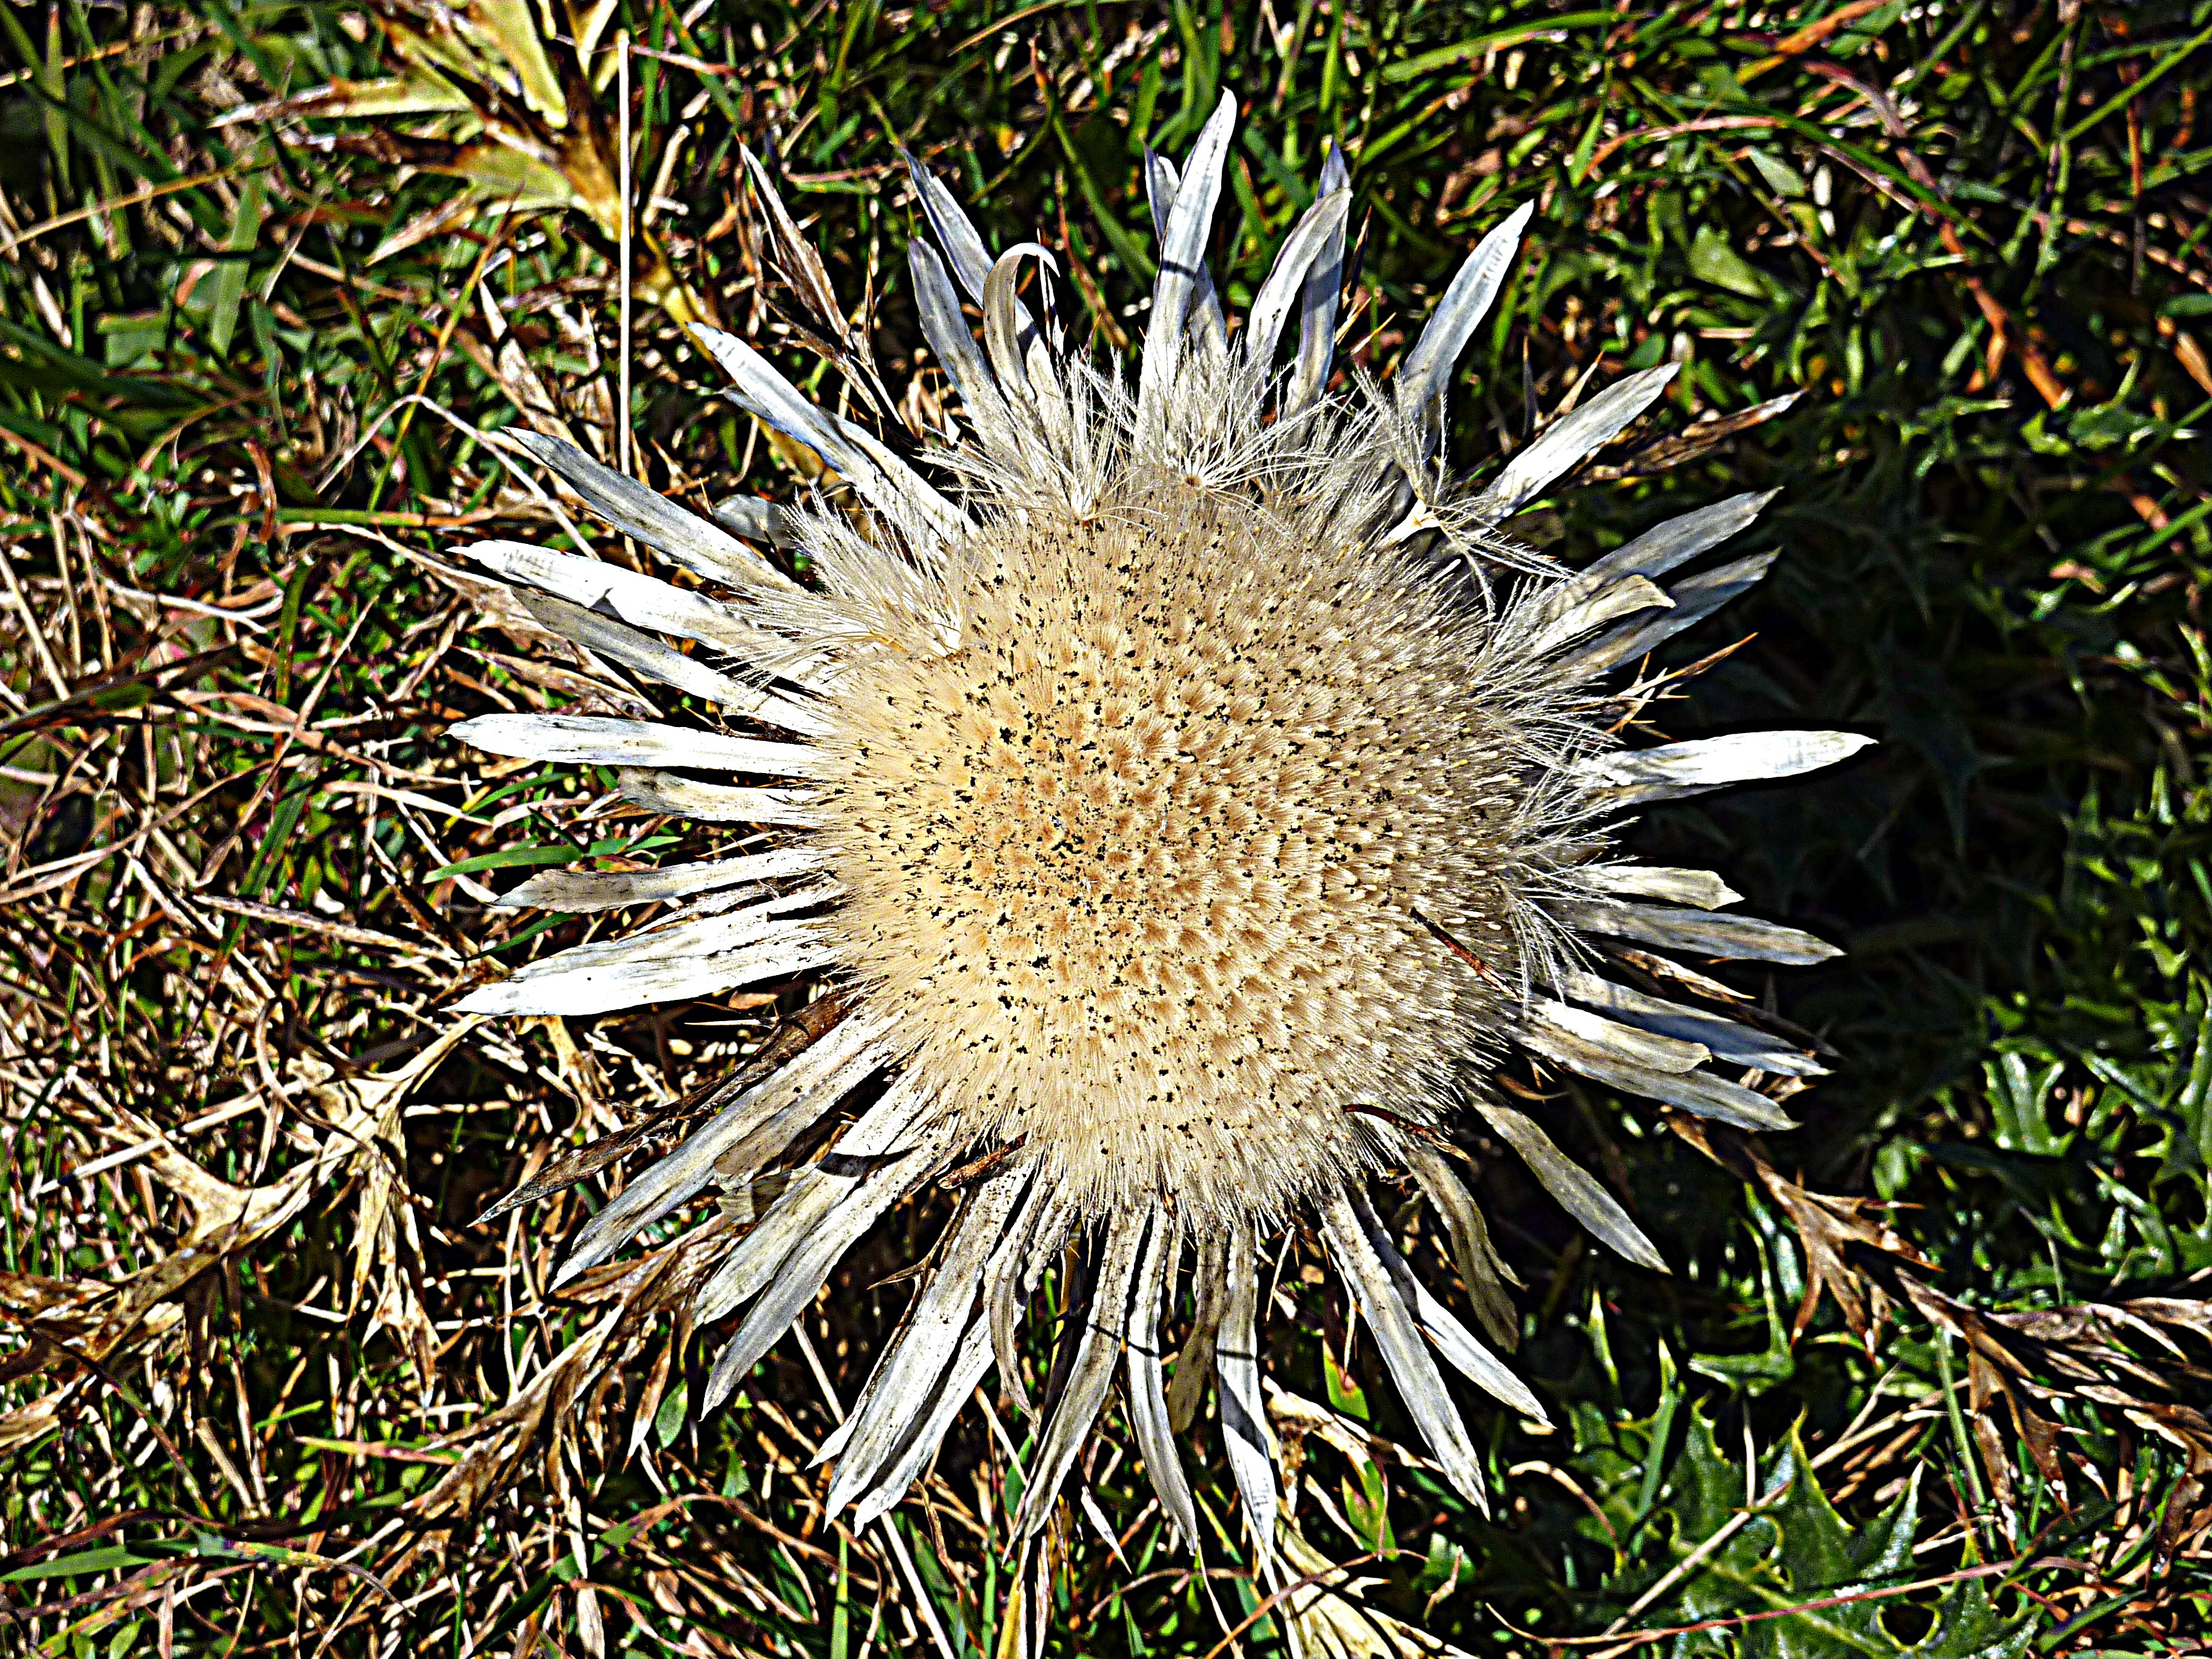
nature, grass, plant, meadow, flower, produce, botany, flora, wildflower, thistle, macro photography, wild plants, flowering plant, daisy family, sunflower seed, grass family, land plant, thorns spines and prickles